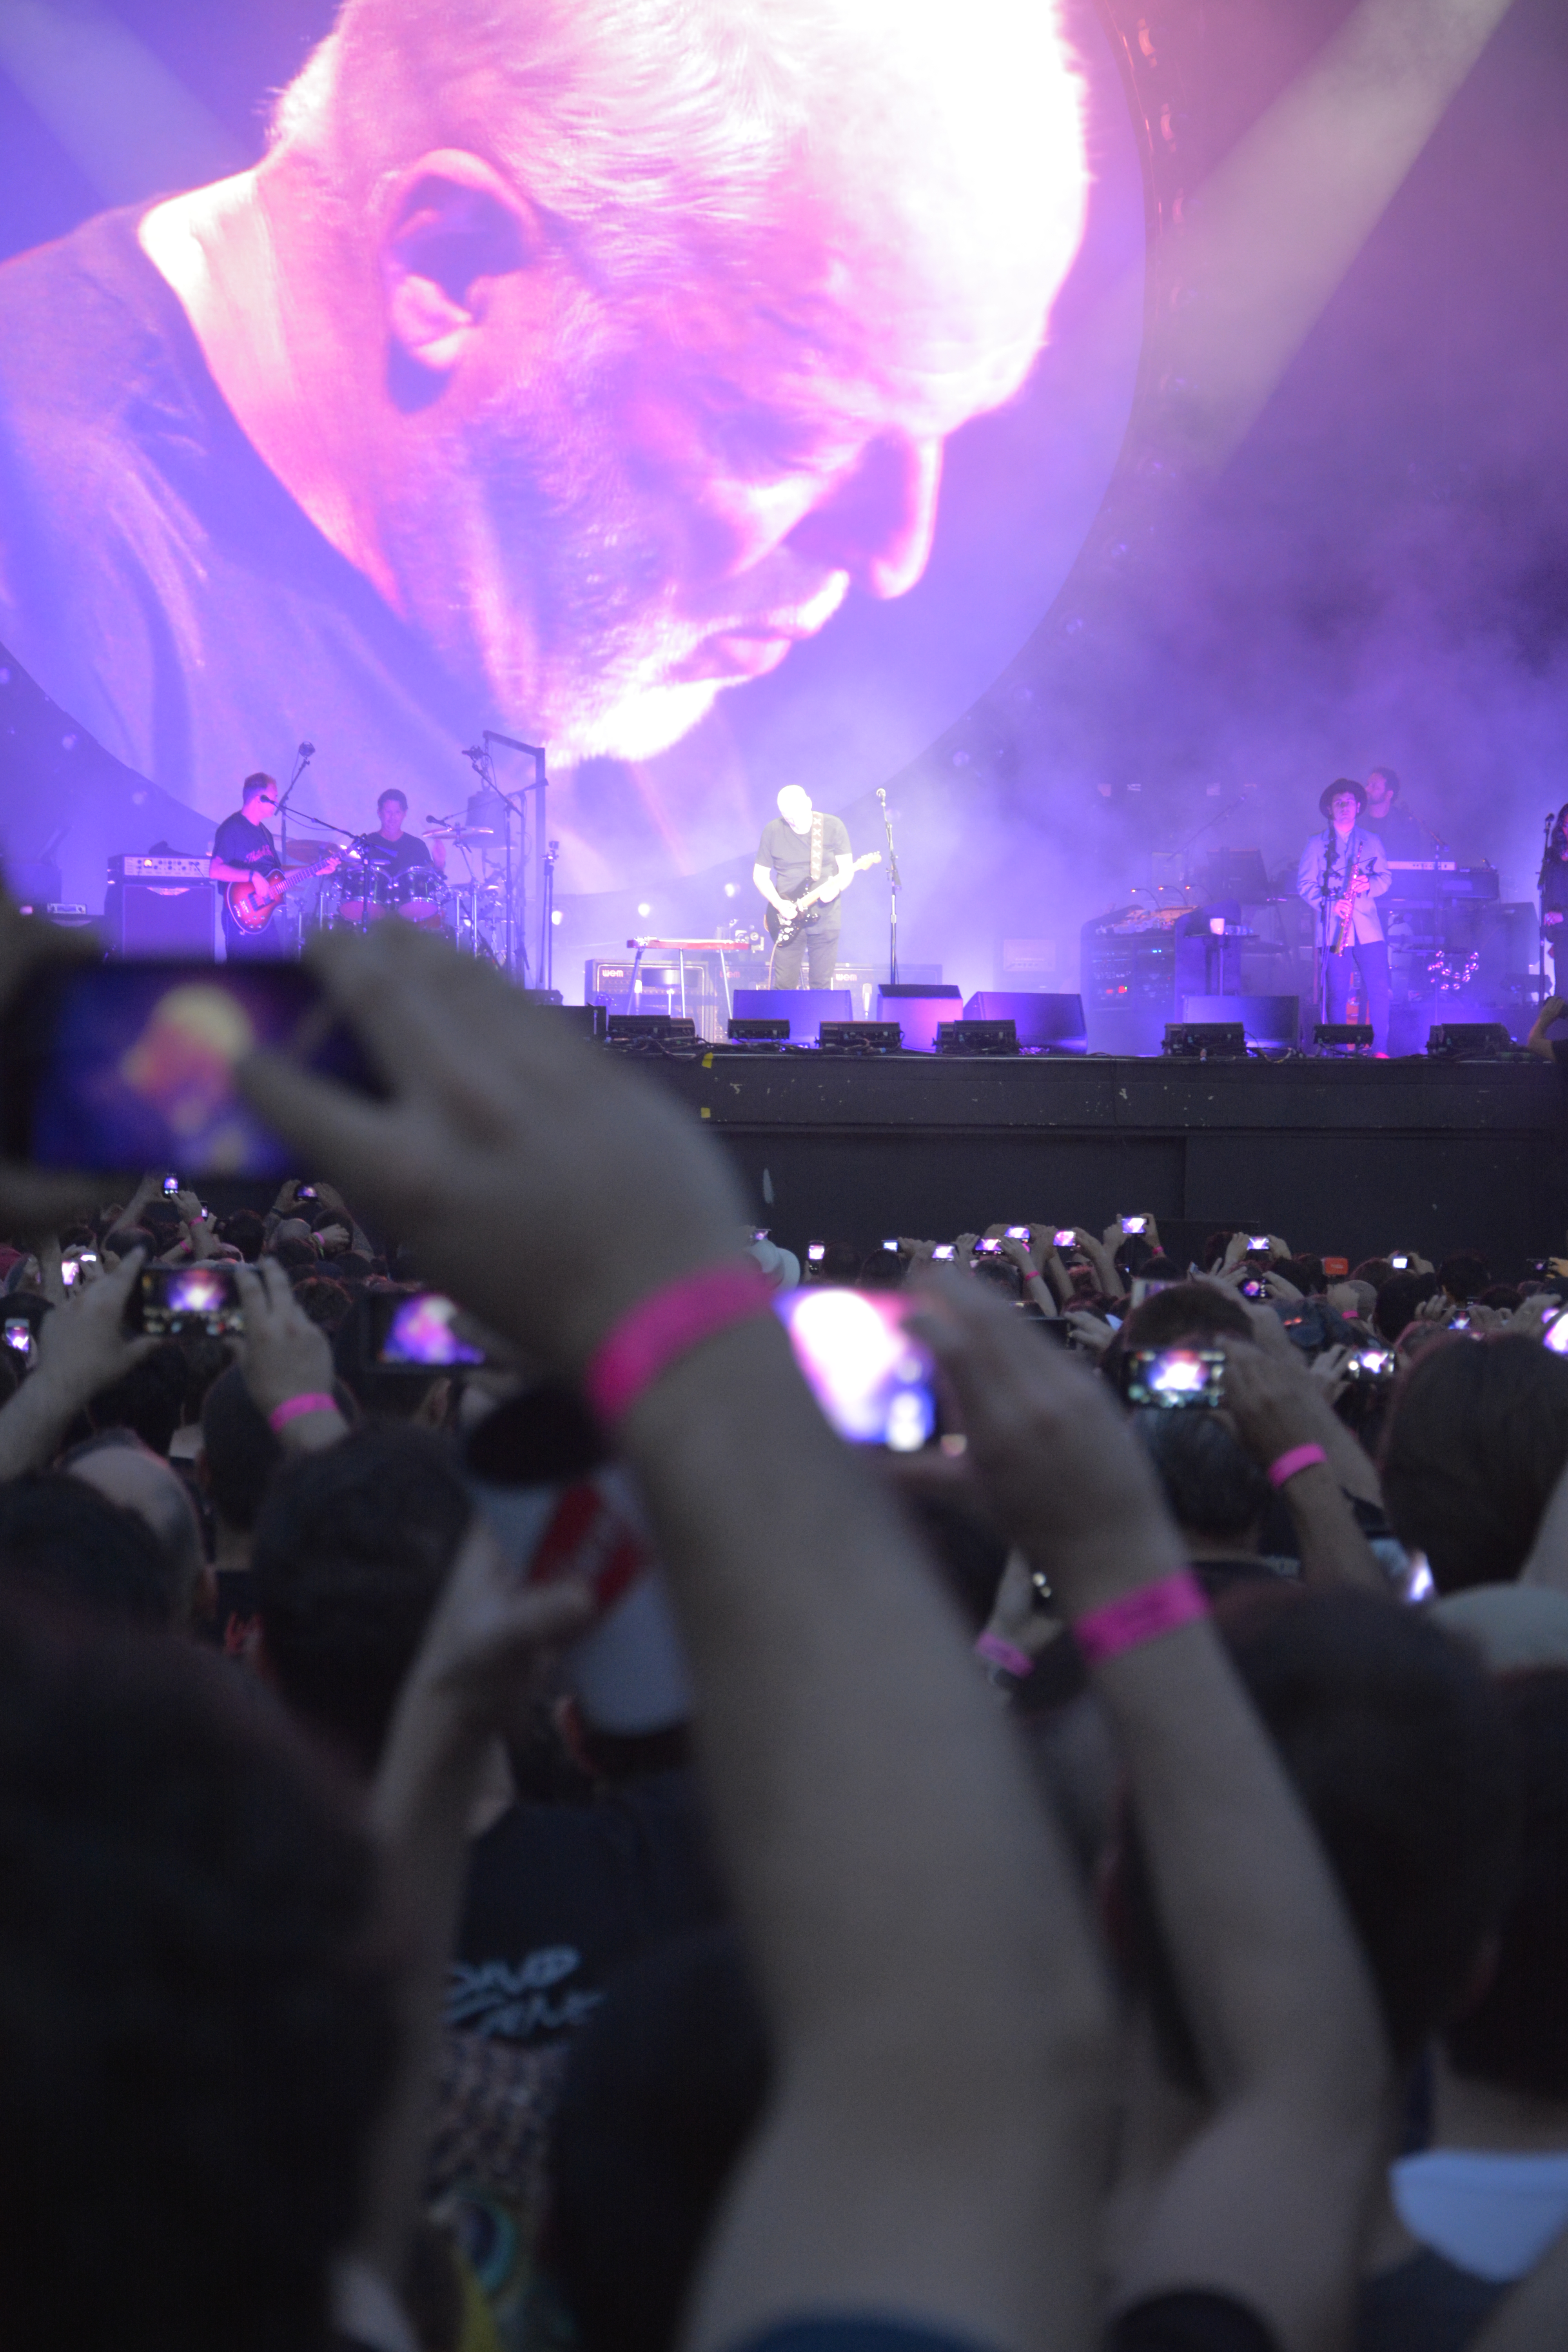
rock, rockroll, shows, entertainment, purple, concert, stage, light, event, rock concert, crowd, performance, fun, nightclub, rave, public event, music venue, performing arts, sky, singing